Swift Current–Battleford Trail

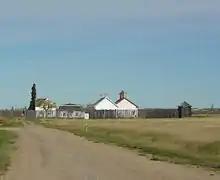
Fort Battleford; the end of the trail

Several modern communities exist on or near the original Swift Current–Battleford trail, some of them, like Swift Current and Battleford, existed at the time, while others have grown up along the trail since then.